Postal codes in Trinidad and Tobago

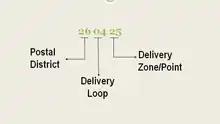
Structure of Trinidad and Tobago Postal Codes

In the example above, the digits "15" refer to the delivery office in Diego Martin; "01" to a certain delivery route served by that office; and "10" to a certain building or zone along that delivery route.